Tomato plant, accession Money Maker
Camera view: vertical (180 deg); turntable rotation: 30 degrees
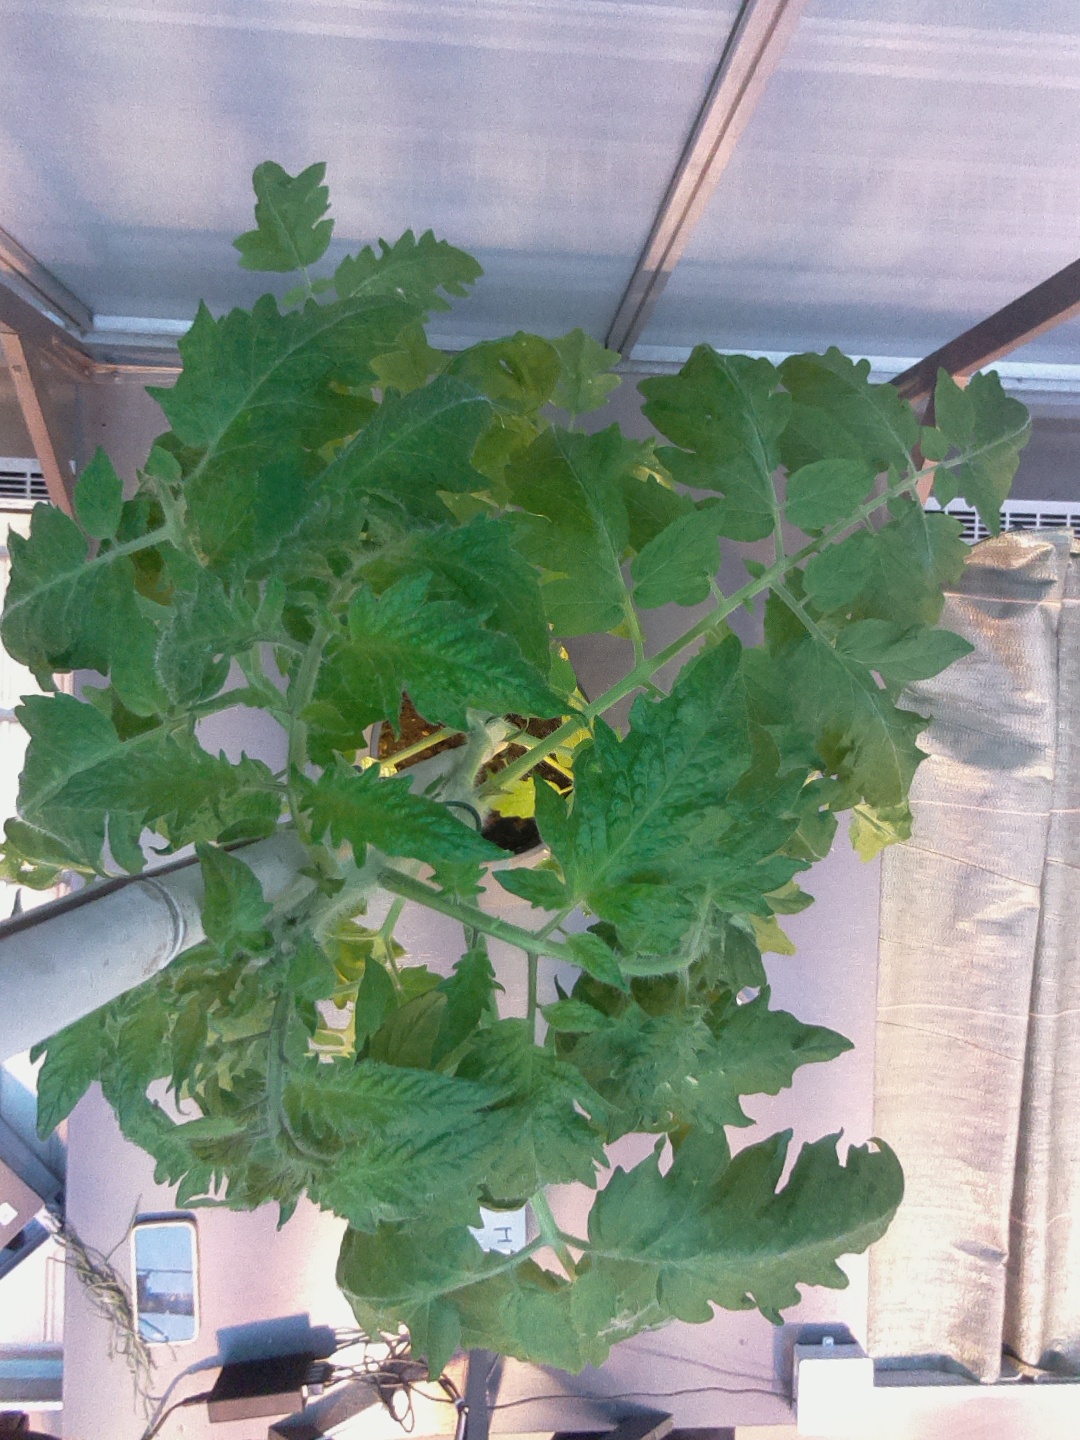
BBCH growth stage 55: 5 inflorescences visible